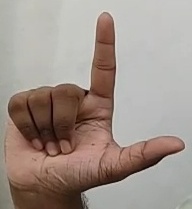
ASL sign: L